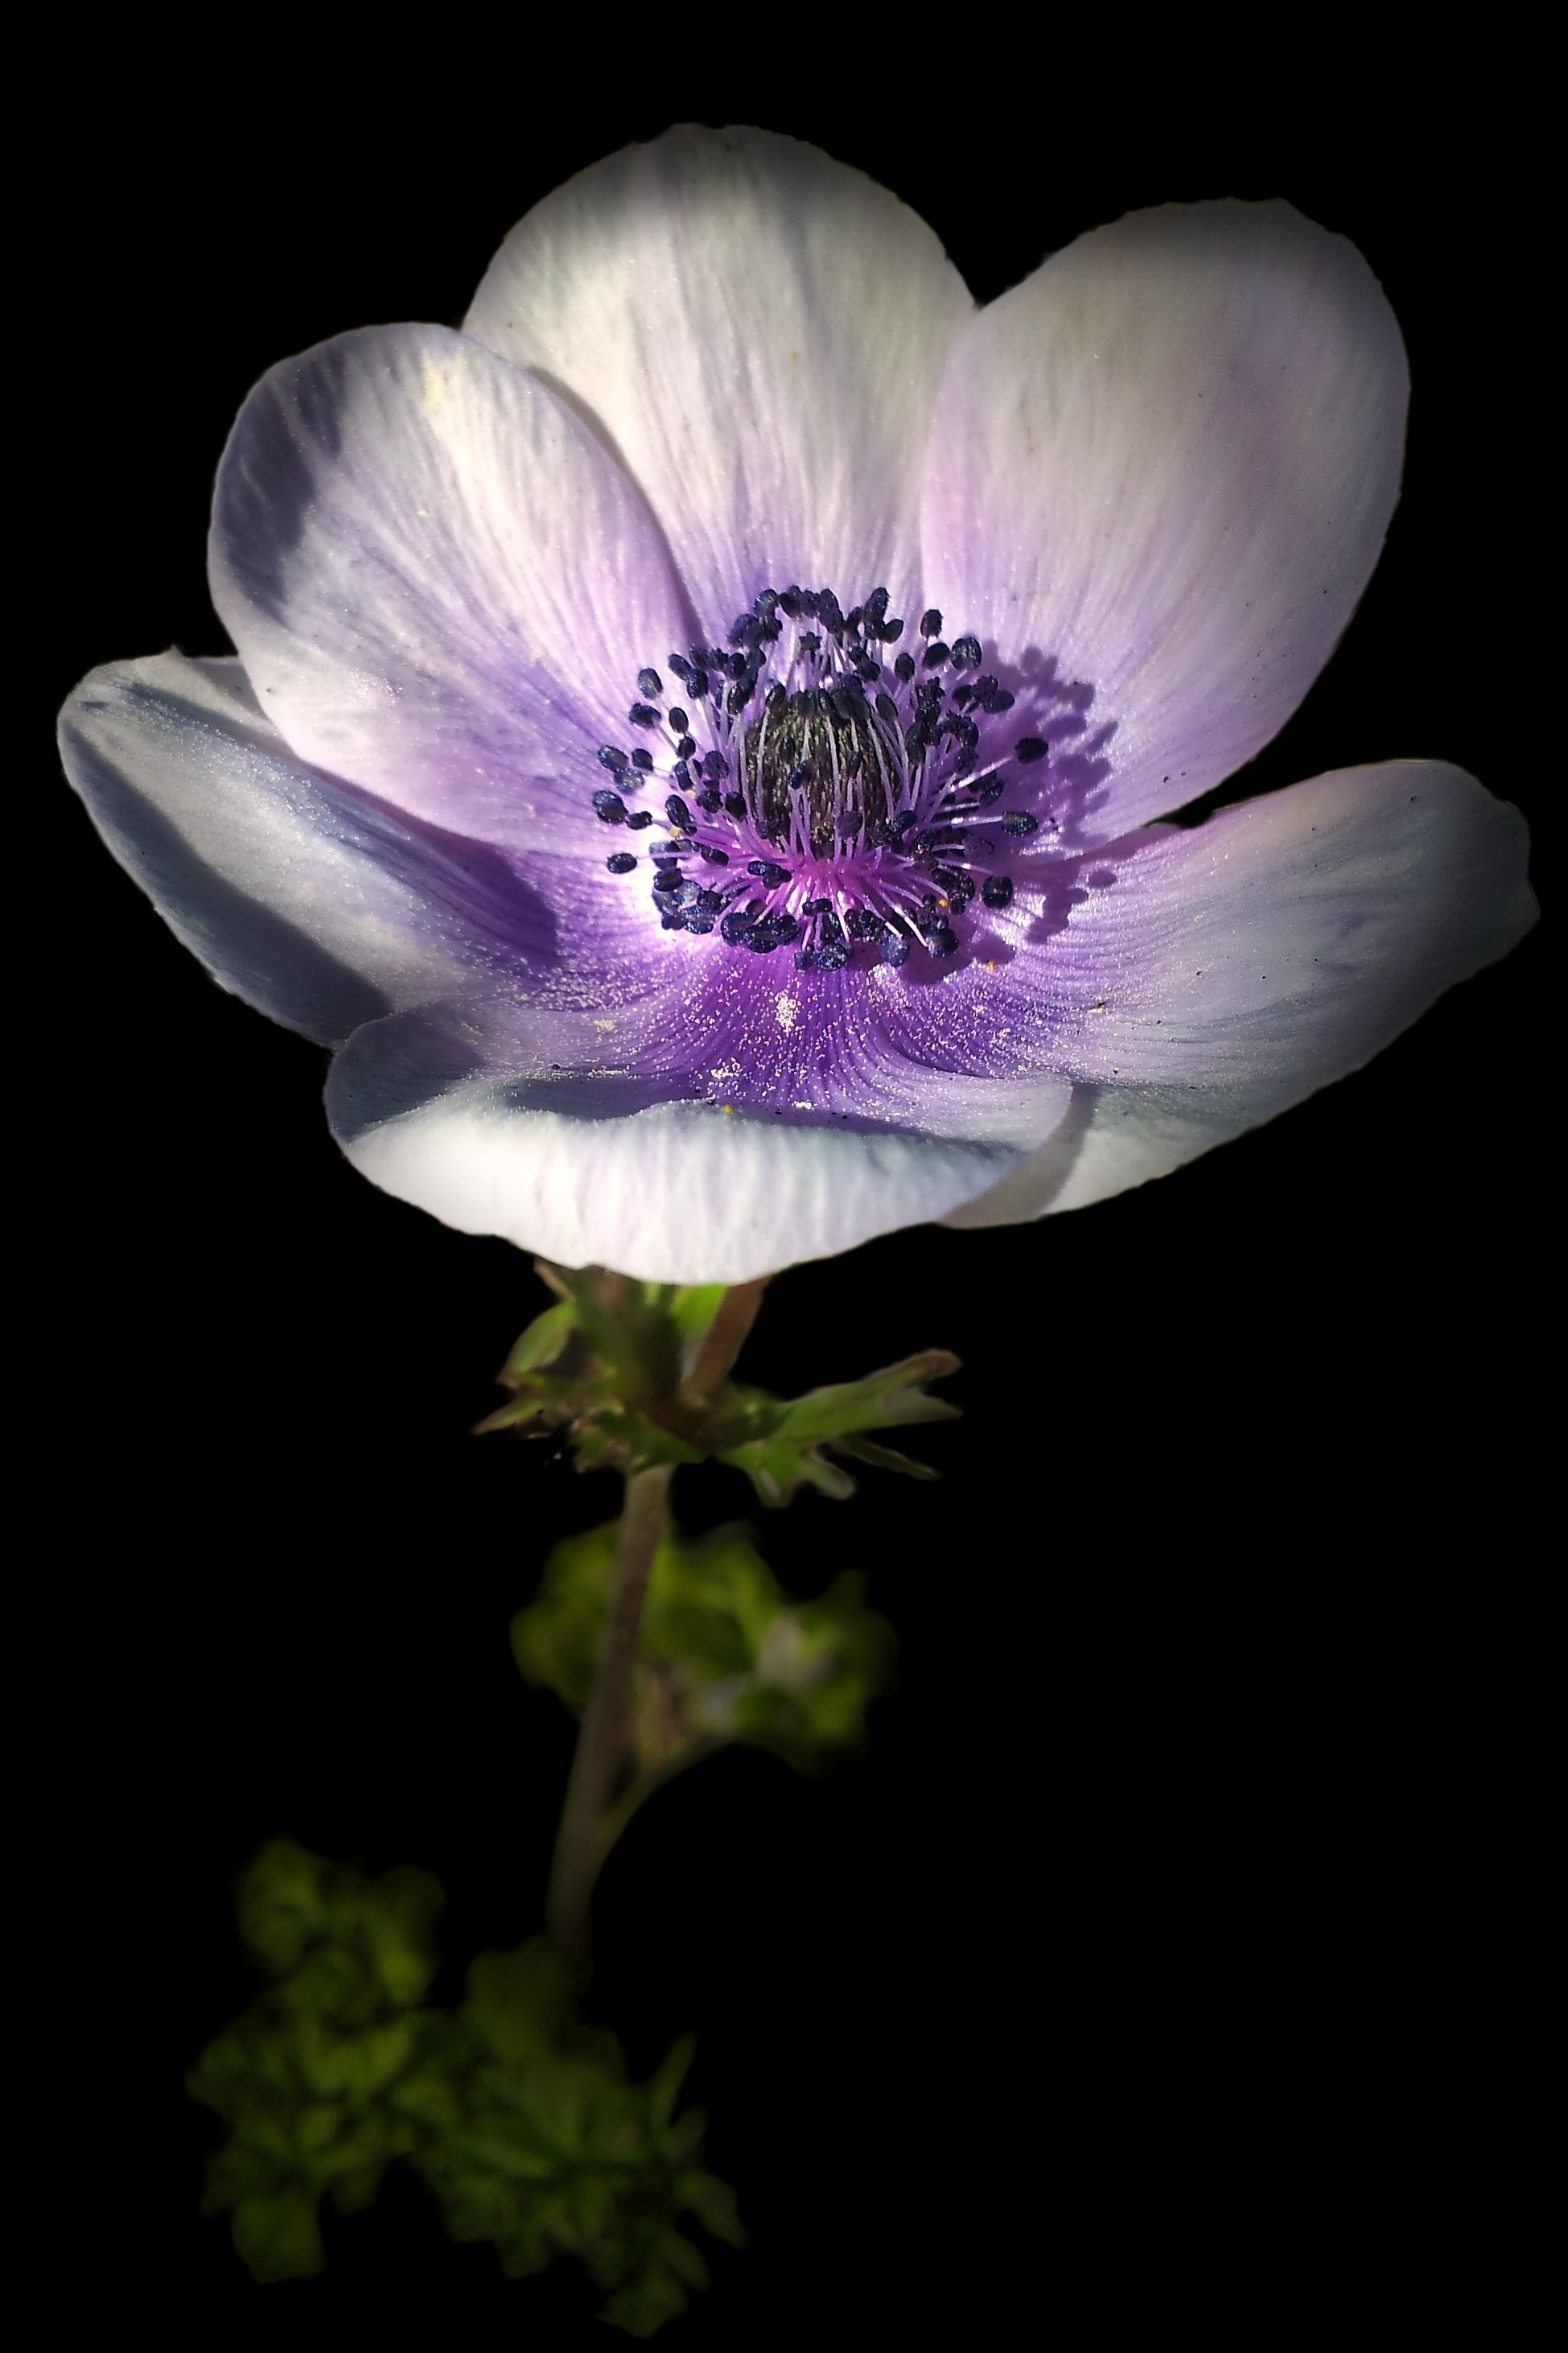
nature, blossom, plant, white, photography, flower, petal, macro, darkness, garden, lighting, flora, zen, wildflower, petals, pistil, stamen, anemone, flowering, light and shade, macro photography, blossomed, flowering plant, plant stem, land plant